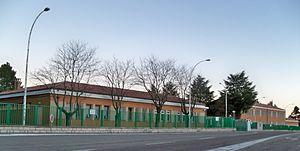
Caserne militaire du plateau d'Albion
La 2ᵉ régiment étranger de génie est une unité de génie de montagne de la Légion étrangère.
La base aérienne 200 Apt-Saint-Christol est une ancienne base aérienne de l'Armée de l'air française située sur le territoire de la commune de Saint-Christol, près de la ville d'Apt, dans le Vaucluse.